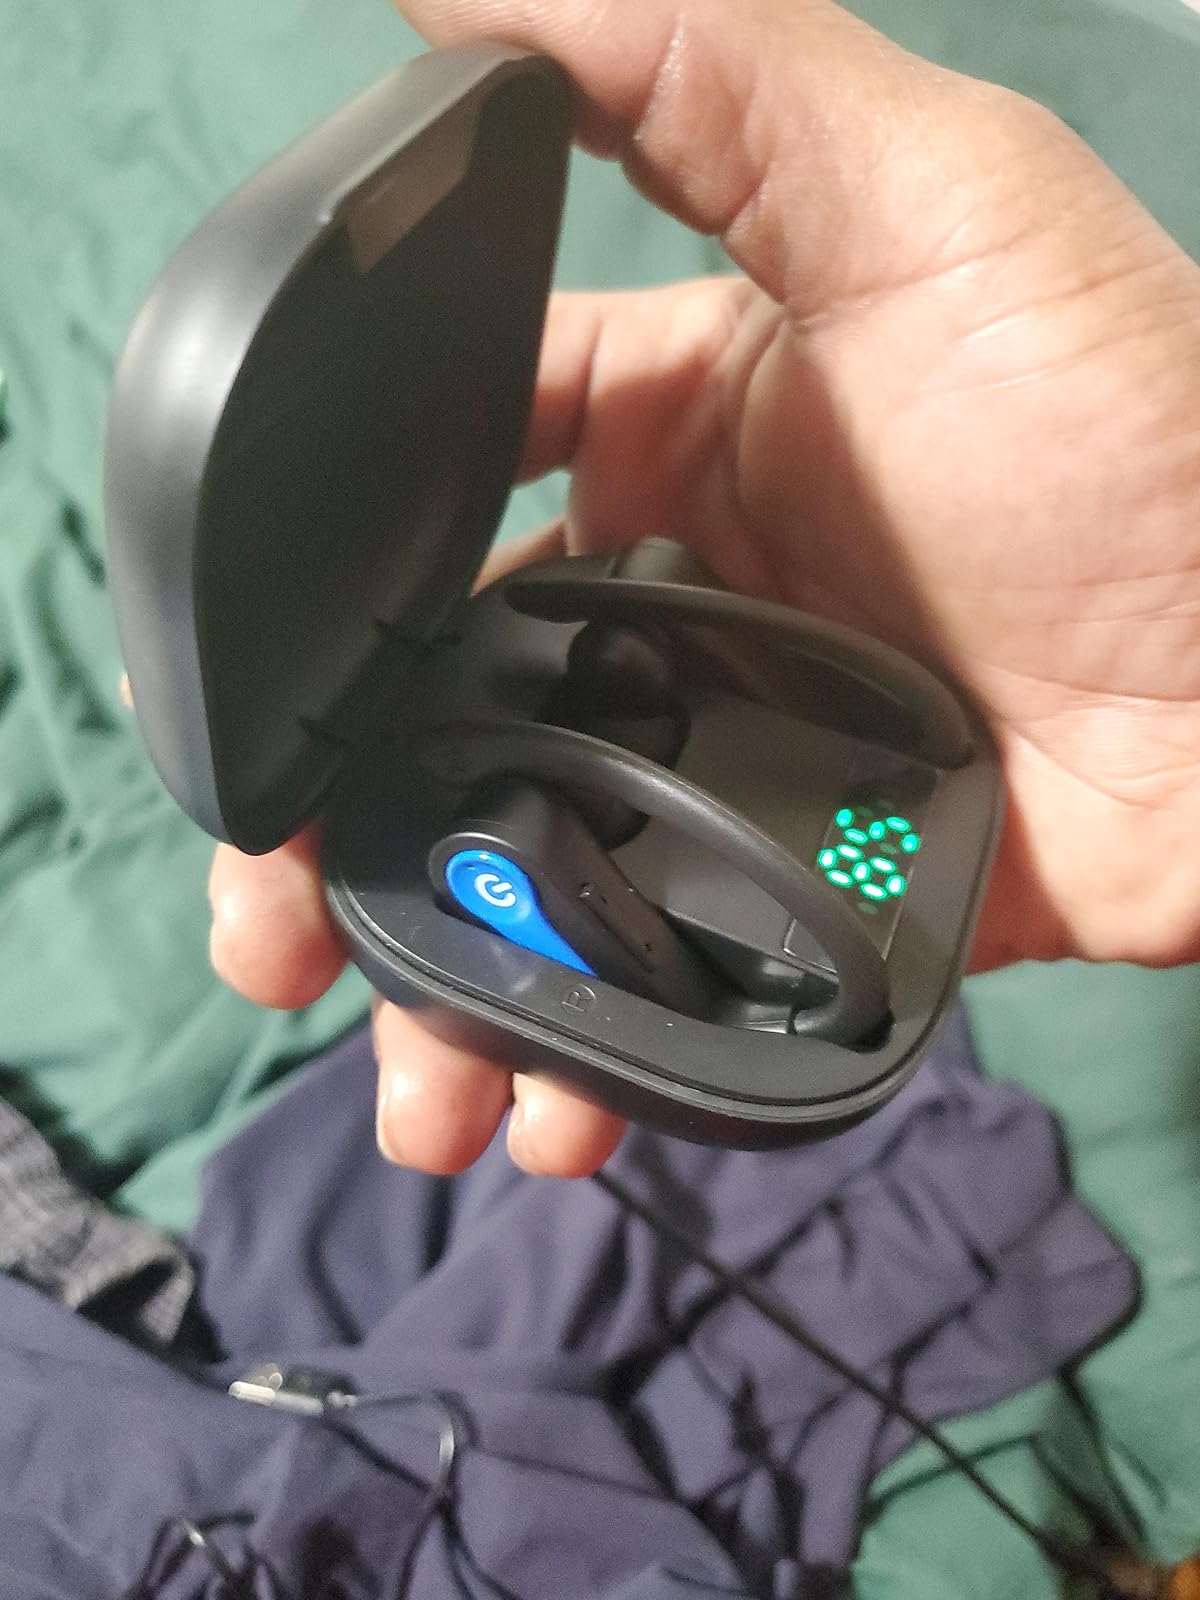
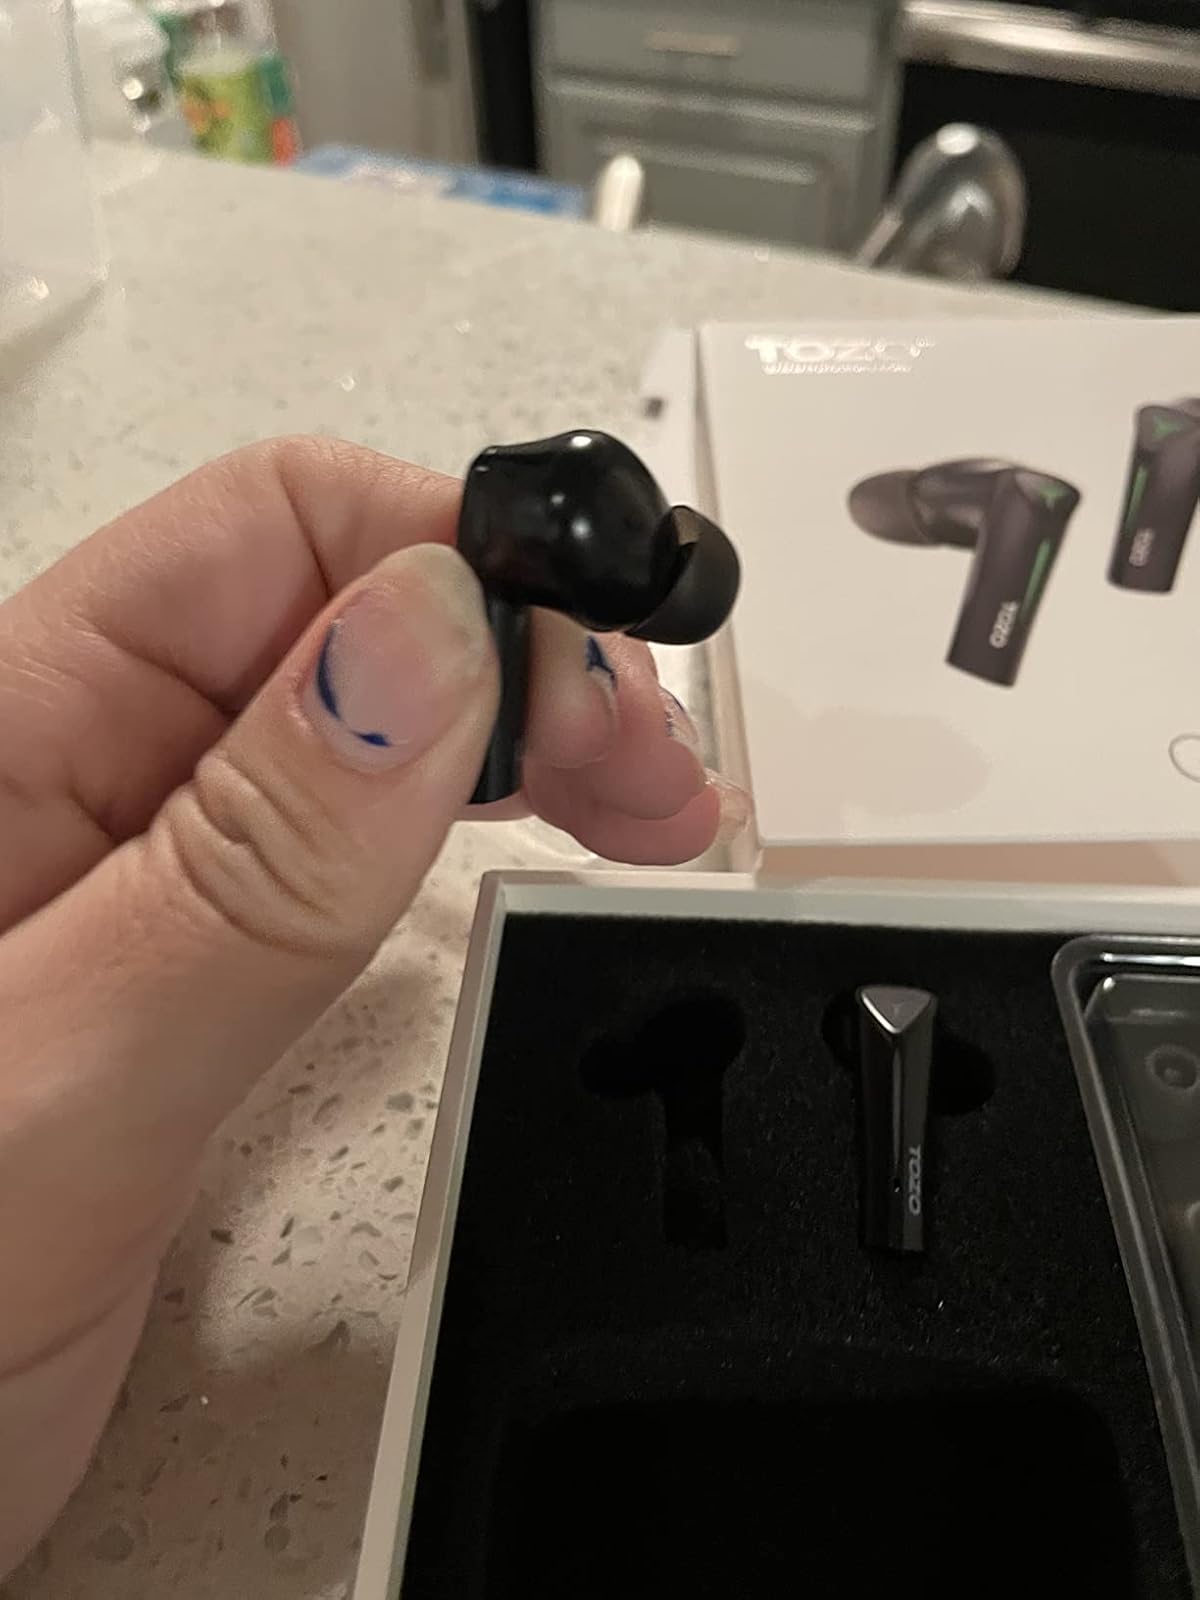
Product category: earbuds
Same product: no